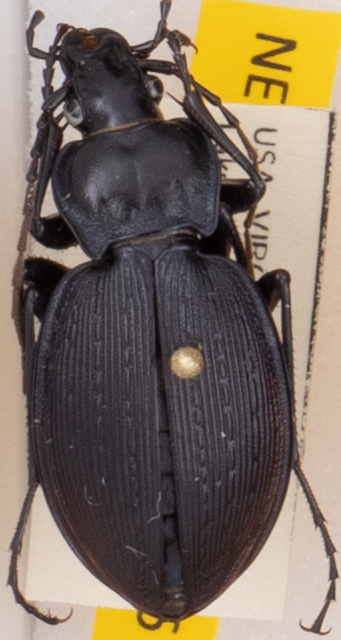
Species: Carabus goryi
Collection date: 2022-06-14
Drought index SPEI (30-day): -0.03
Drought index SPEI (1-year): -1.01
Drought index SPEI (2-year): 0.1